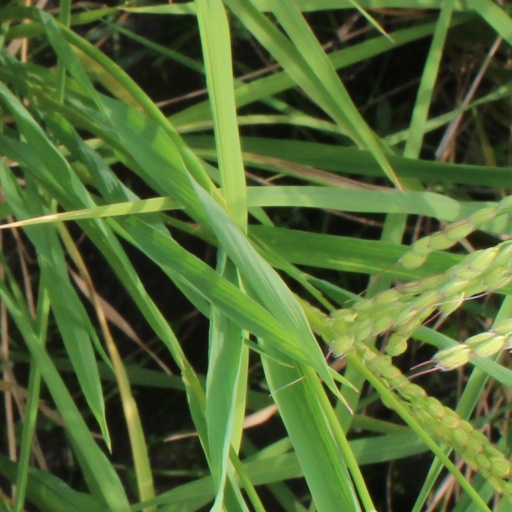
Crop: rice